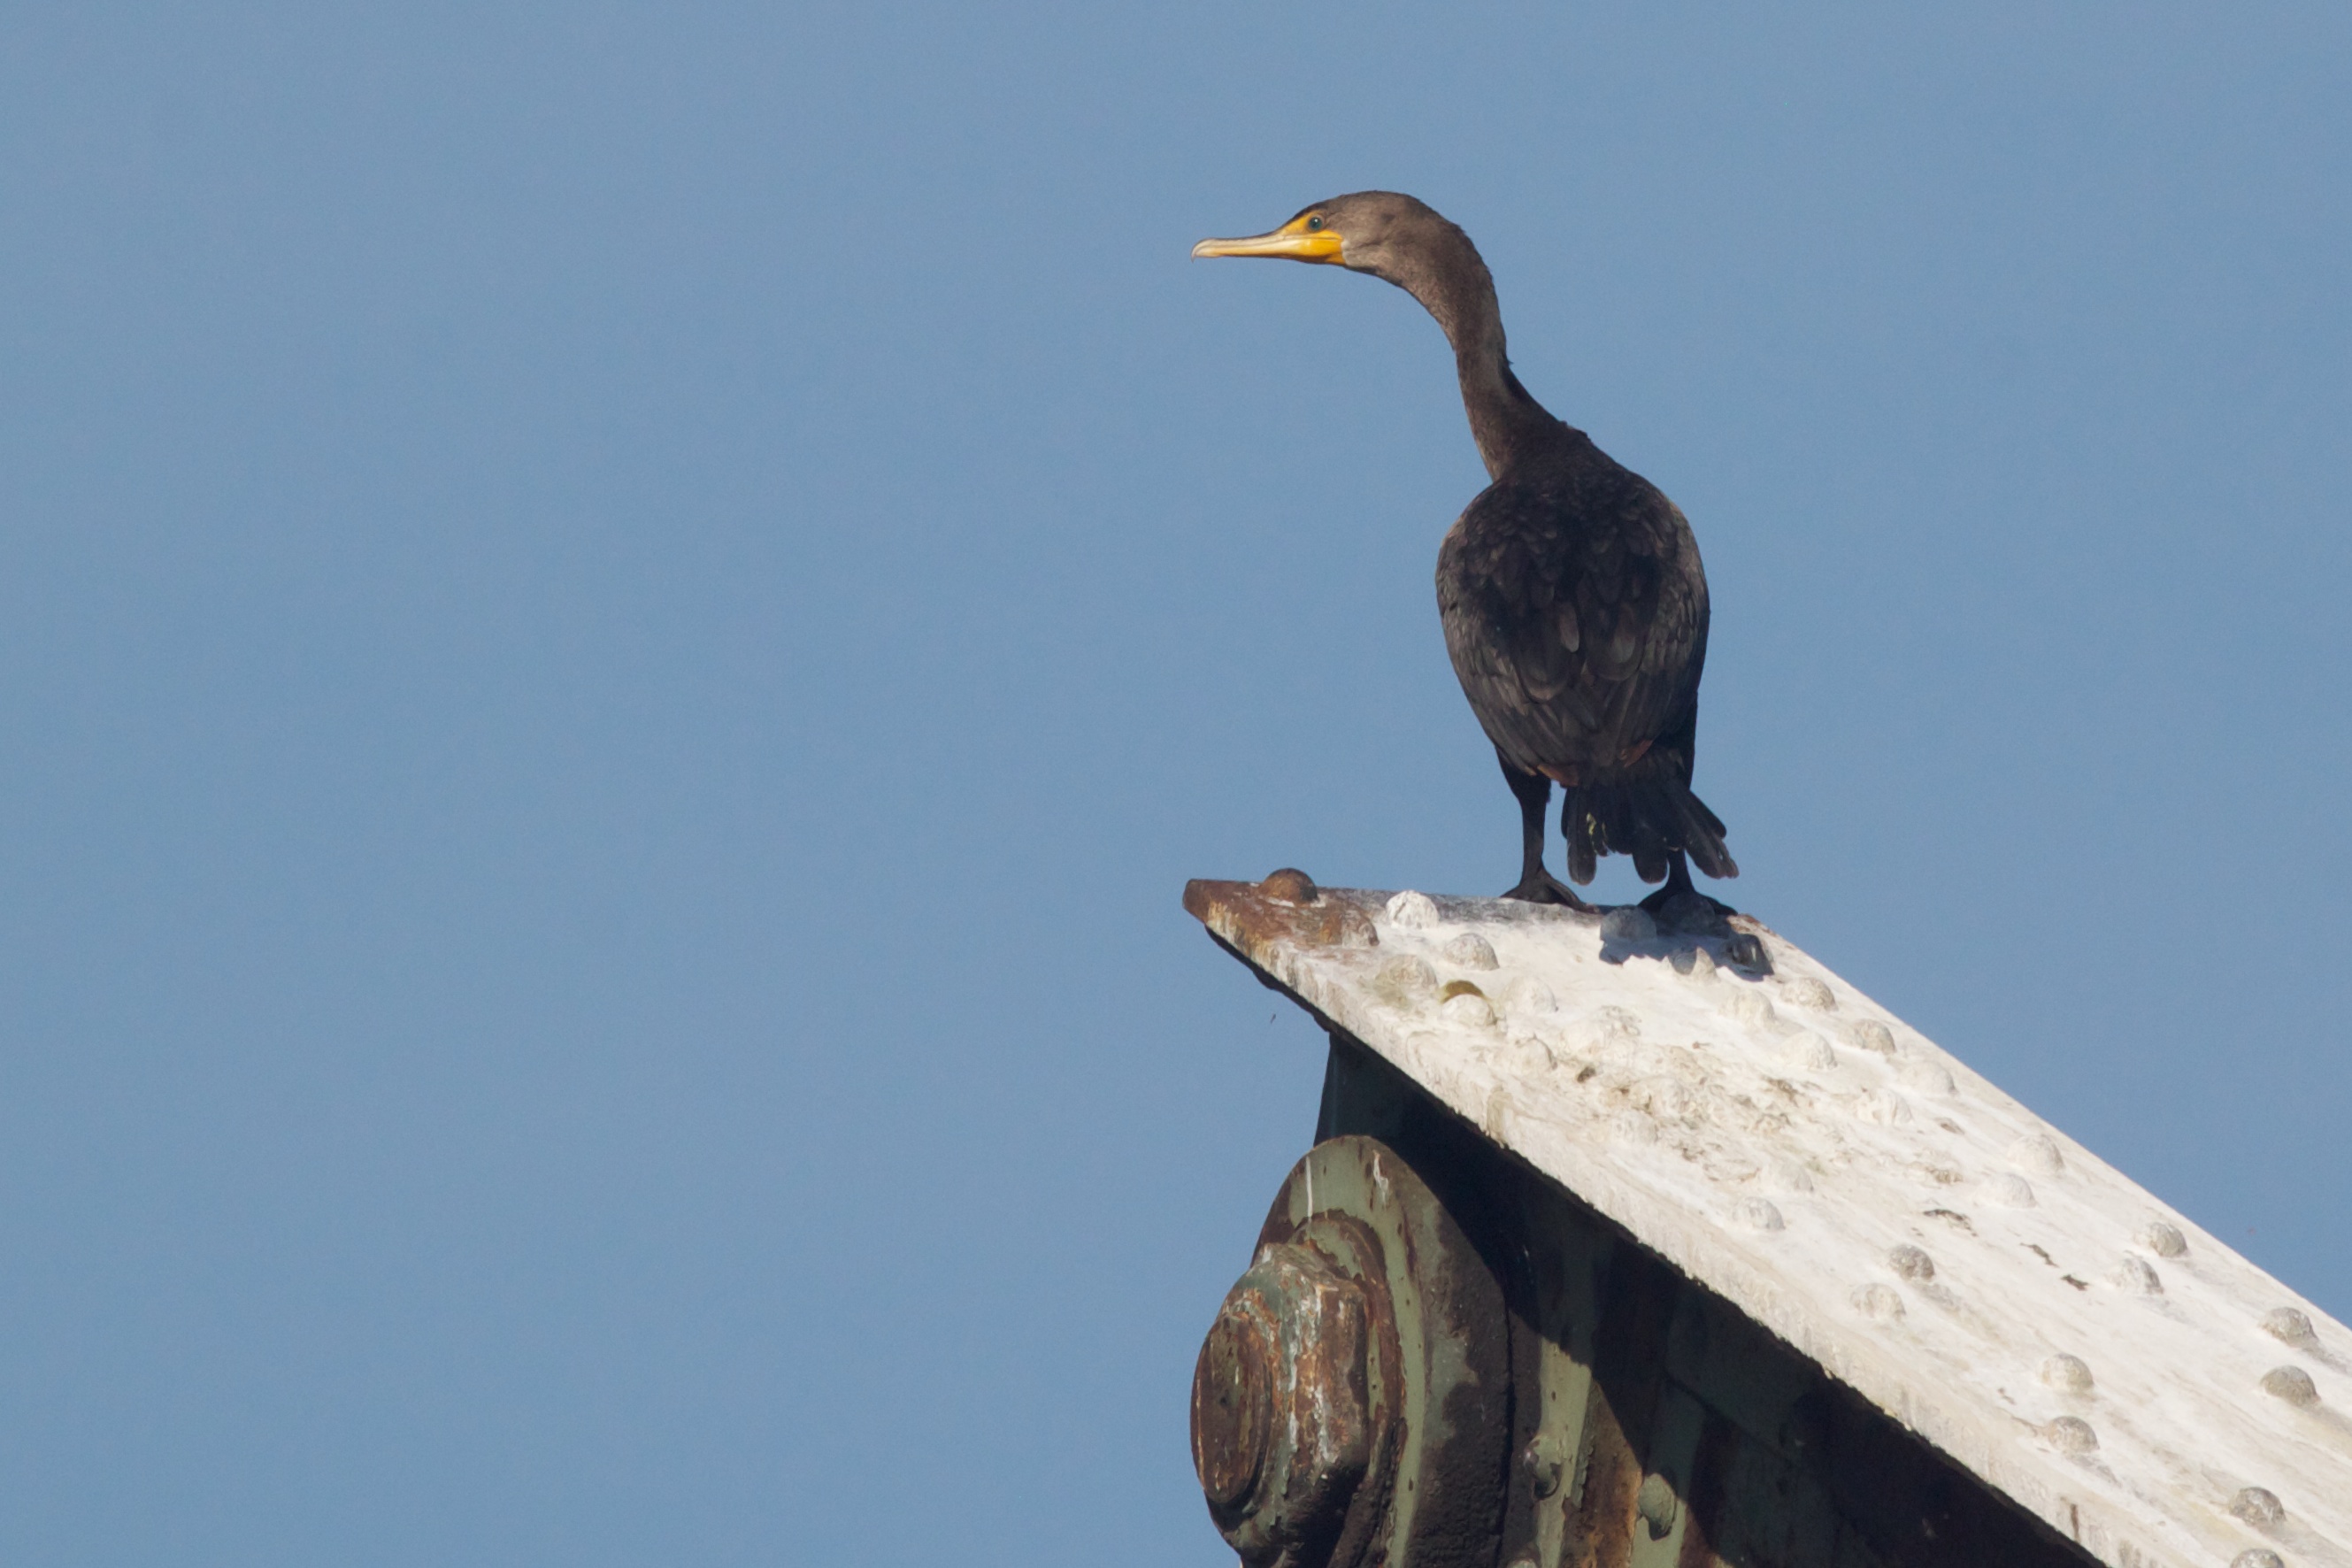
bird, wing, wildlife, beak, fauna, vertebrate, cormorant, odyssey